Sally Fox (photographer)

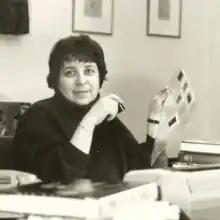
Sally Fox, from the Jewish Women's Archive

Sally Fox (December 30, 1929 – February 25, 2006) was an American photographer, art collector and editor. She worked as a photographer, coordinator and picture editor for Houghton Mifflin and was especially known for her curated collections of historical images of women's lives which she published during the 1980s.